MadC

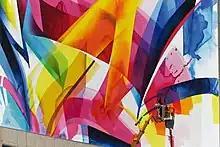
MadC's work, 500Wall, Leipzig

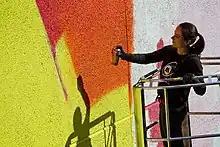
MadC

MadC (born Claudia Walde, 1980) is a graffiti writer and muralist. She was born in Bautzen, Germany, and is most known for her large-scale, outdoor artistic paintings.